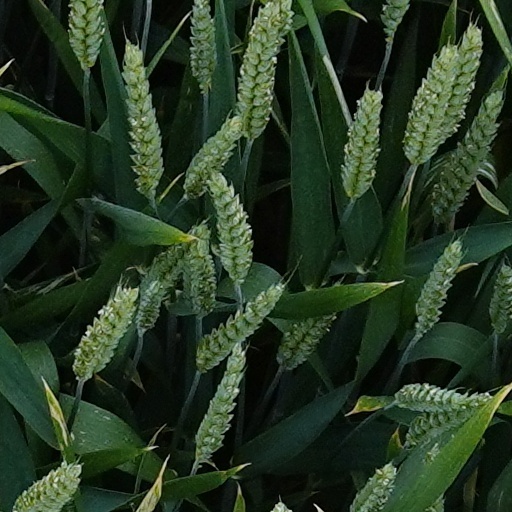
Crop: wheat